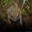
Label: frog